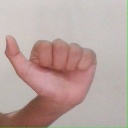
अक्षर: त